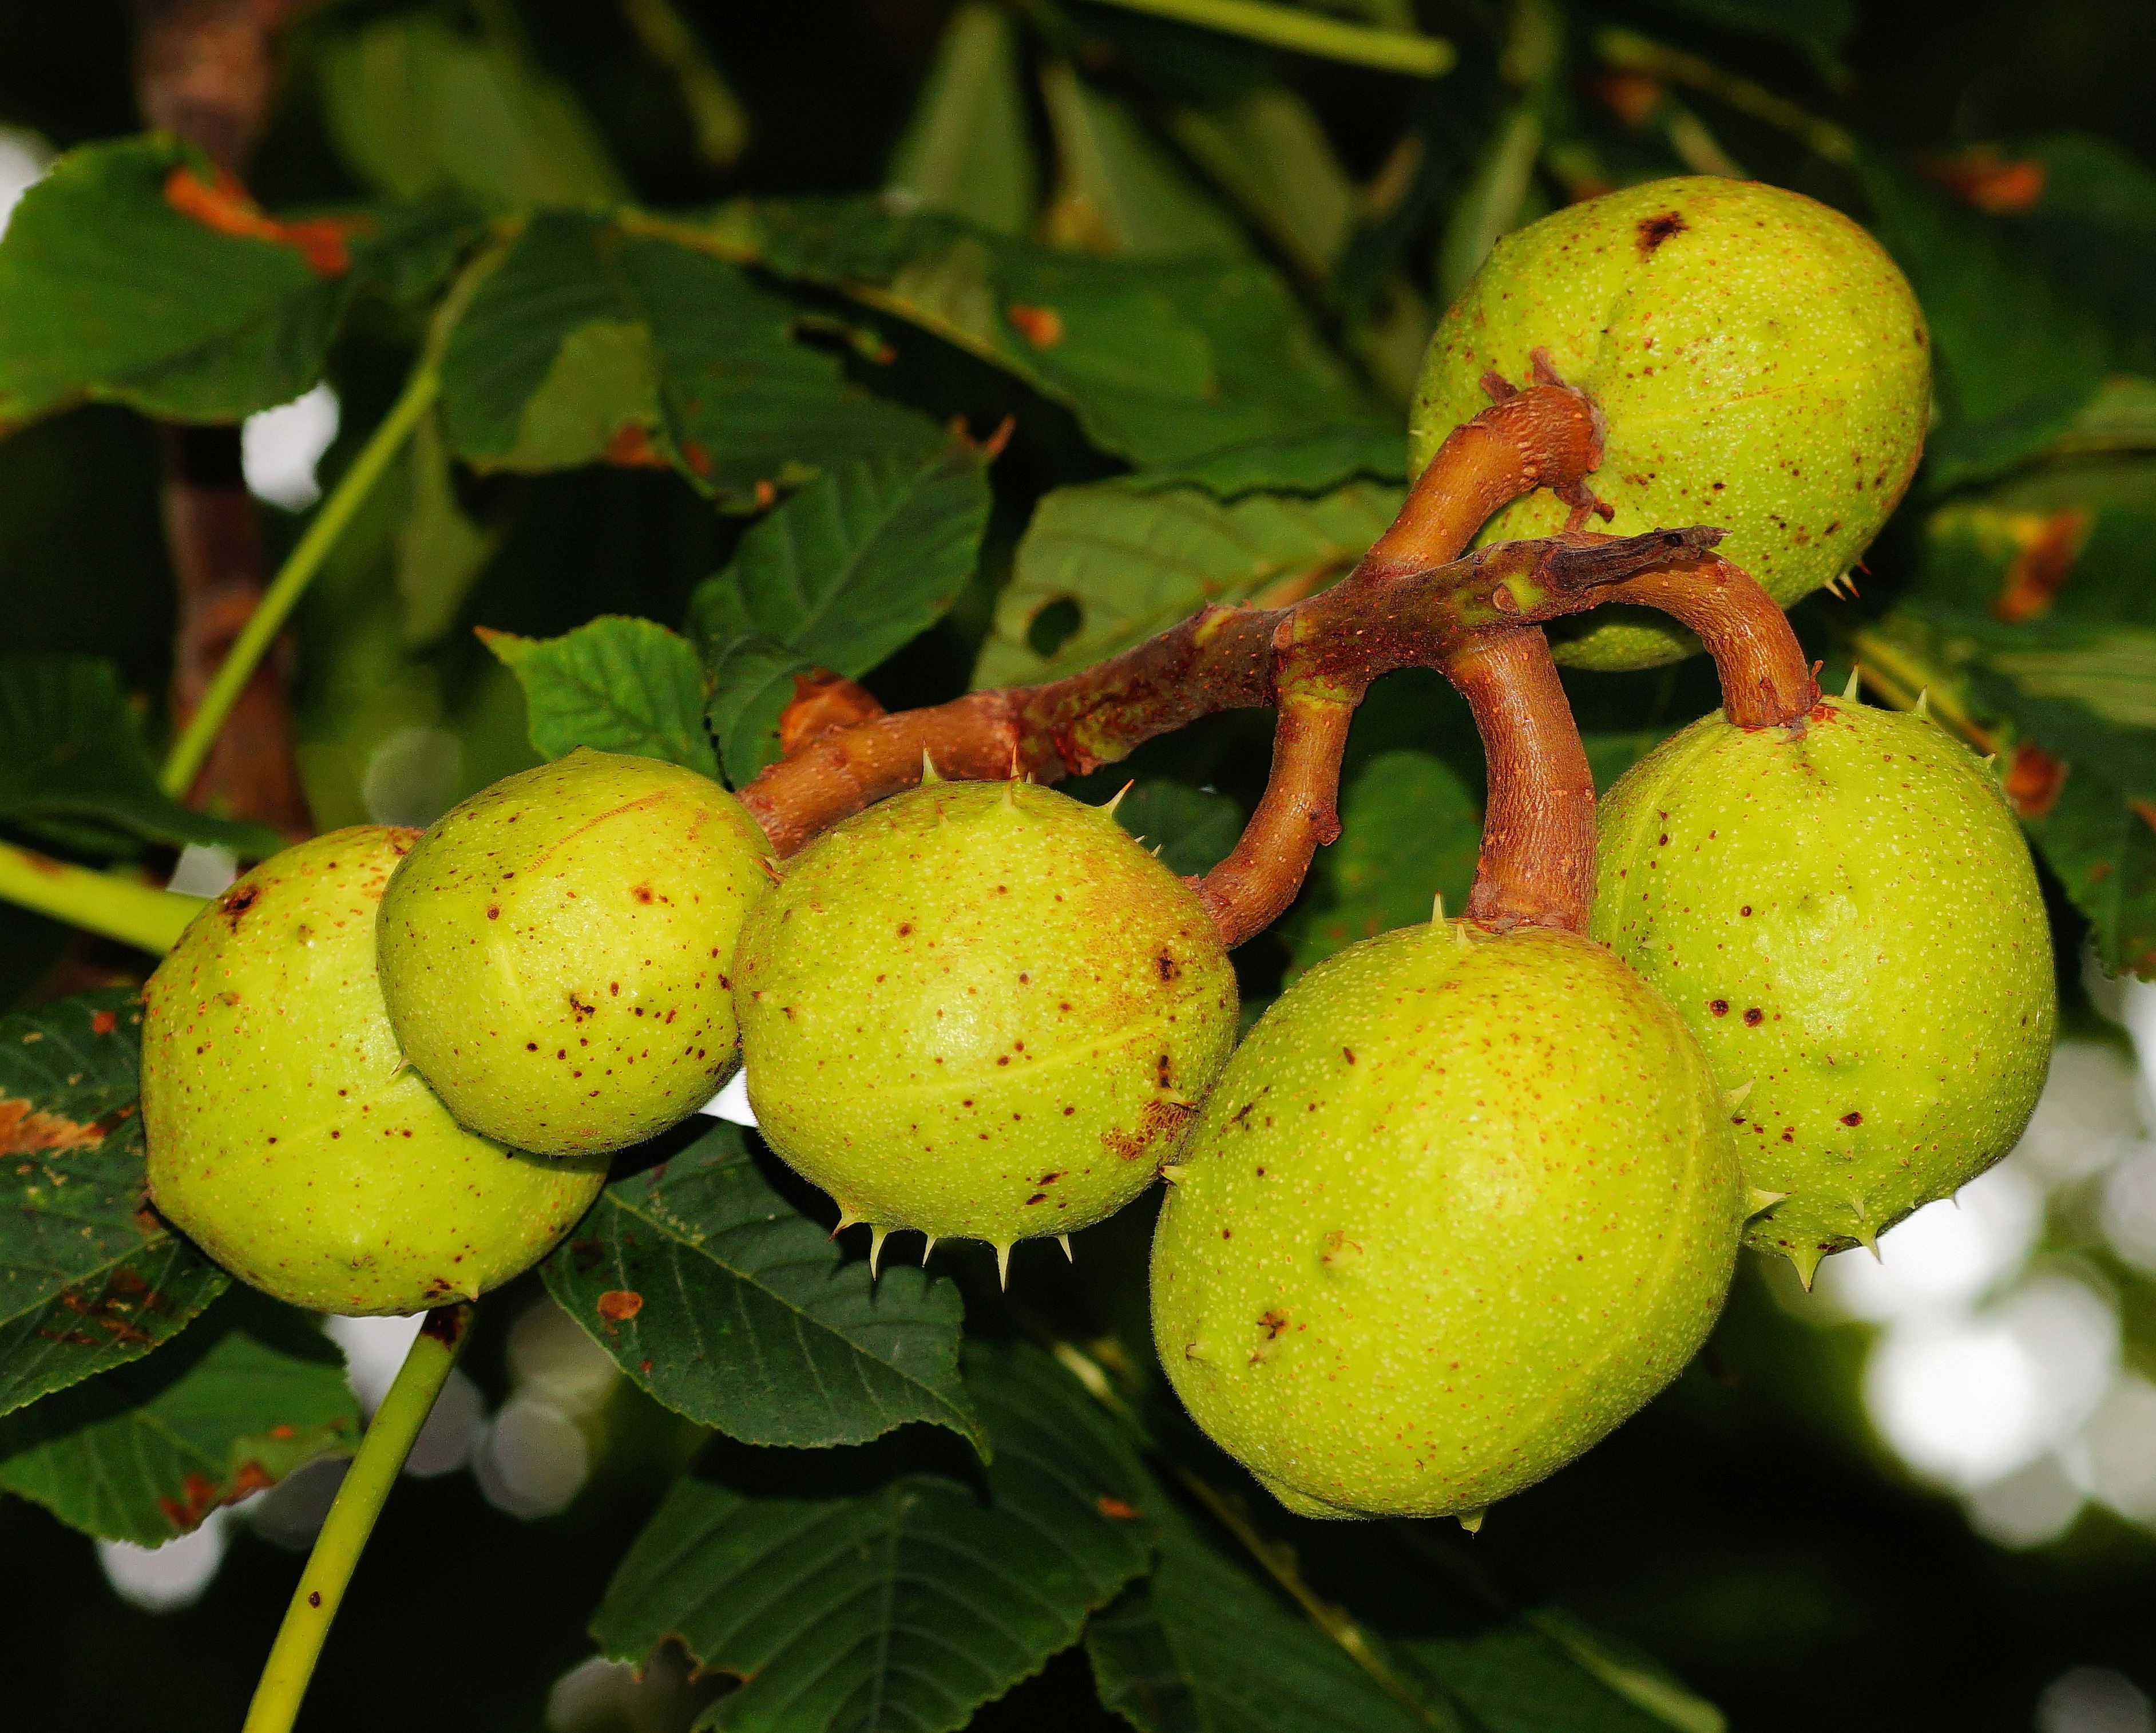
tree, branch, plant, fruit, flower, summer, food, green, produce, evergreen, flora, shrub, beautiful, chestnut, immature, chestnut tree, flowering plant, land plant, hardy kiwi